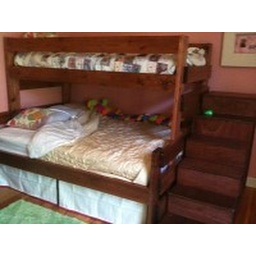
Unique twin over full bunk beds with stairway storage. Bed and storage unit is constructed from solid pine wood.